Army Ranger Wing

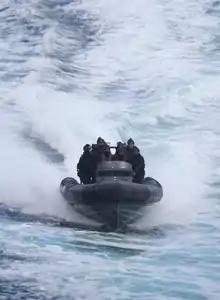
ARW maritime counter-terrorism exercise on the Irish Sea in 2011

In December 1983 the ARW was involved in an operation against a Provisional IRA "unit" on the loose in woodland in the South of County Leitrim that had been holding hostage for ransom a kidnapped businessman, the ARW having been sent in by the Government after the P-IRA had murdered a Garda officer and an Irish Army soldier that had found their hideout.